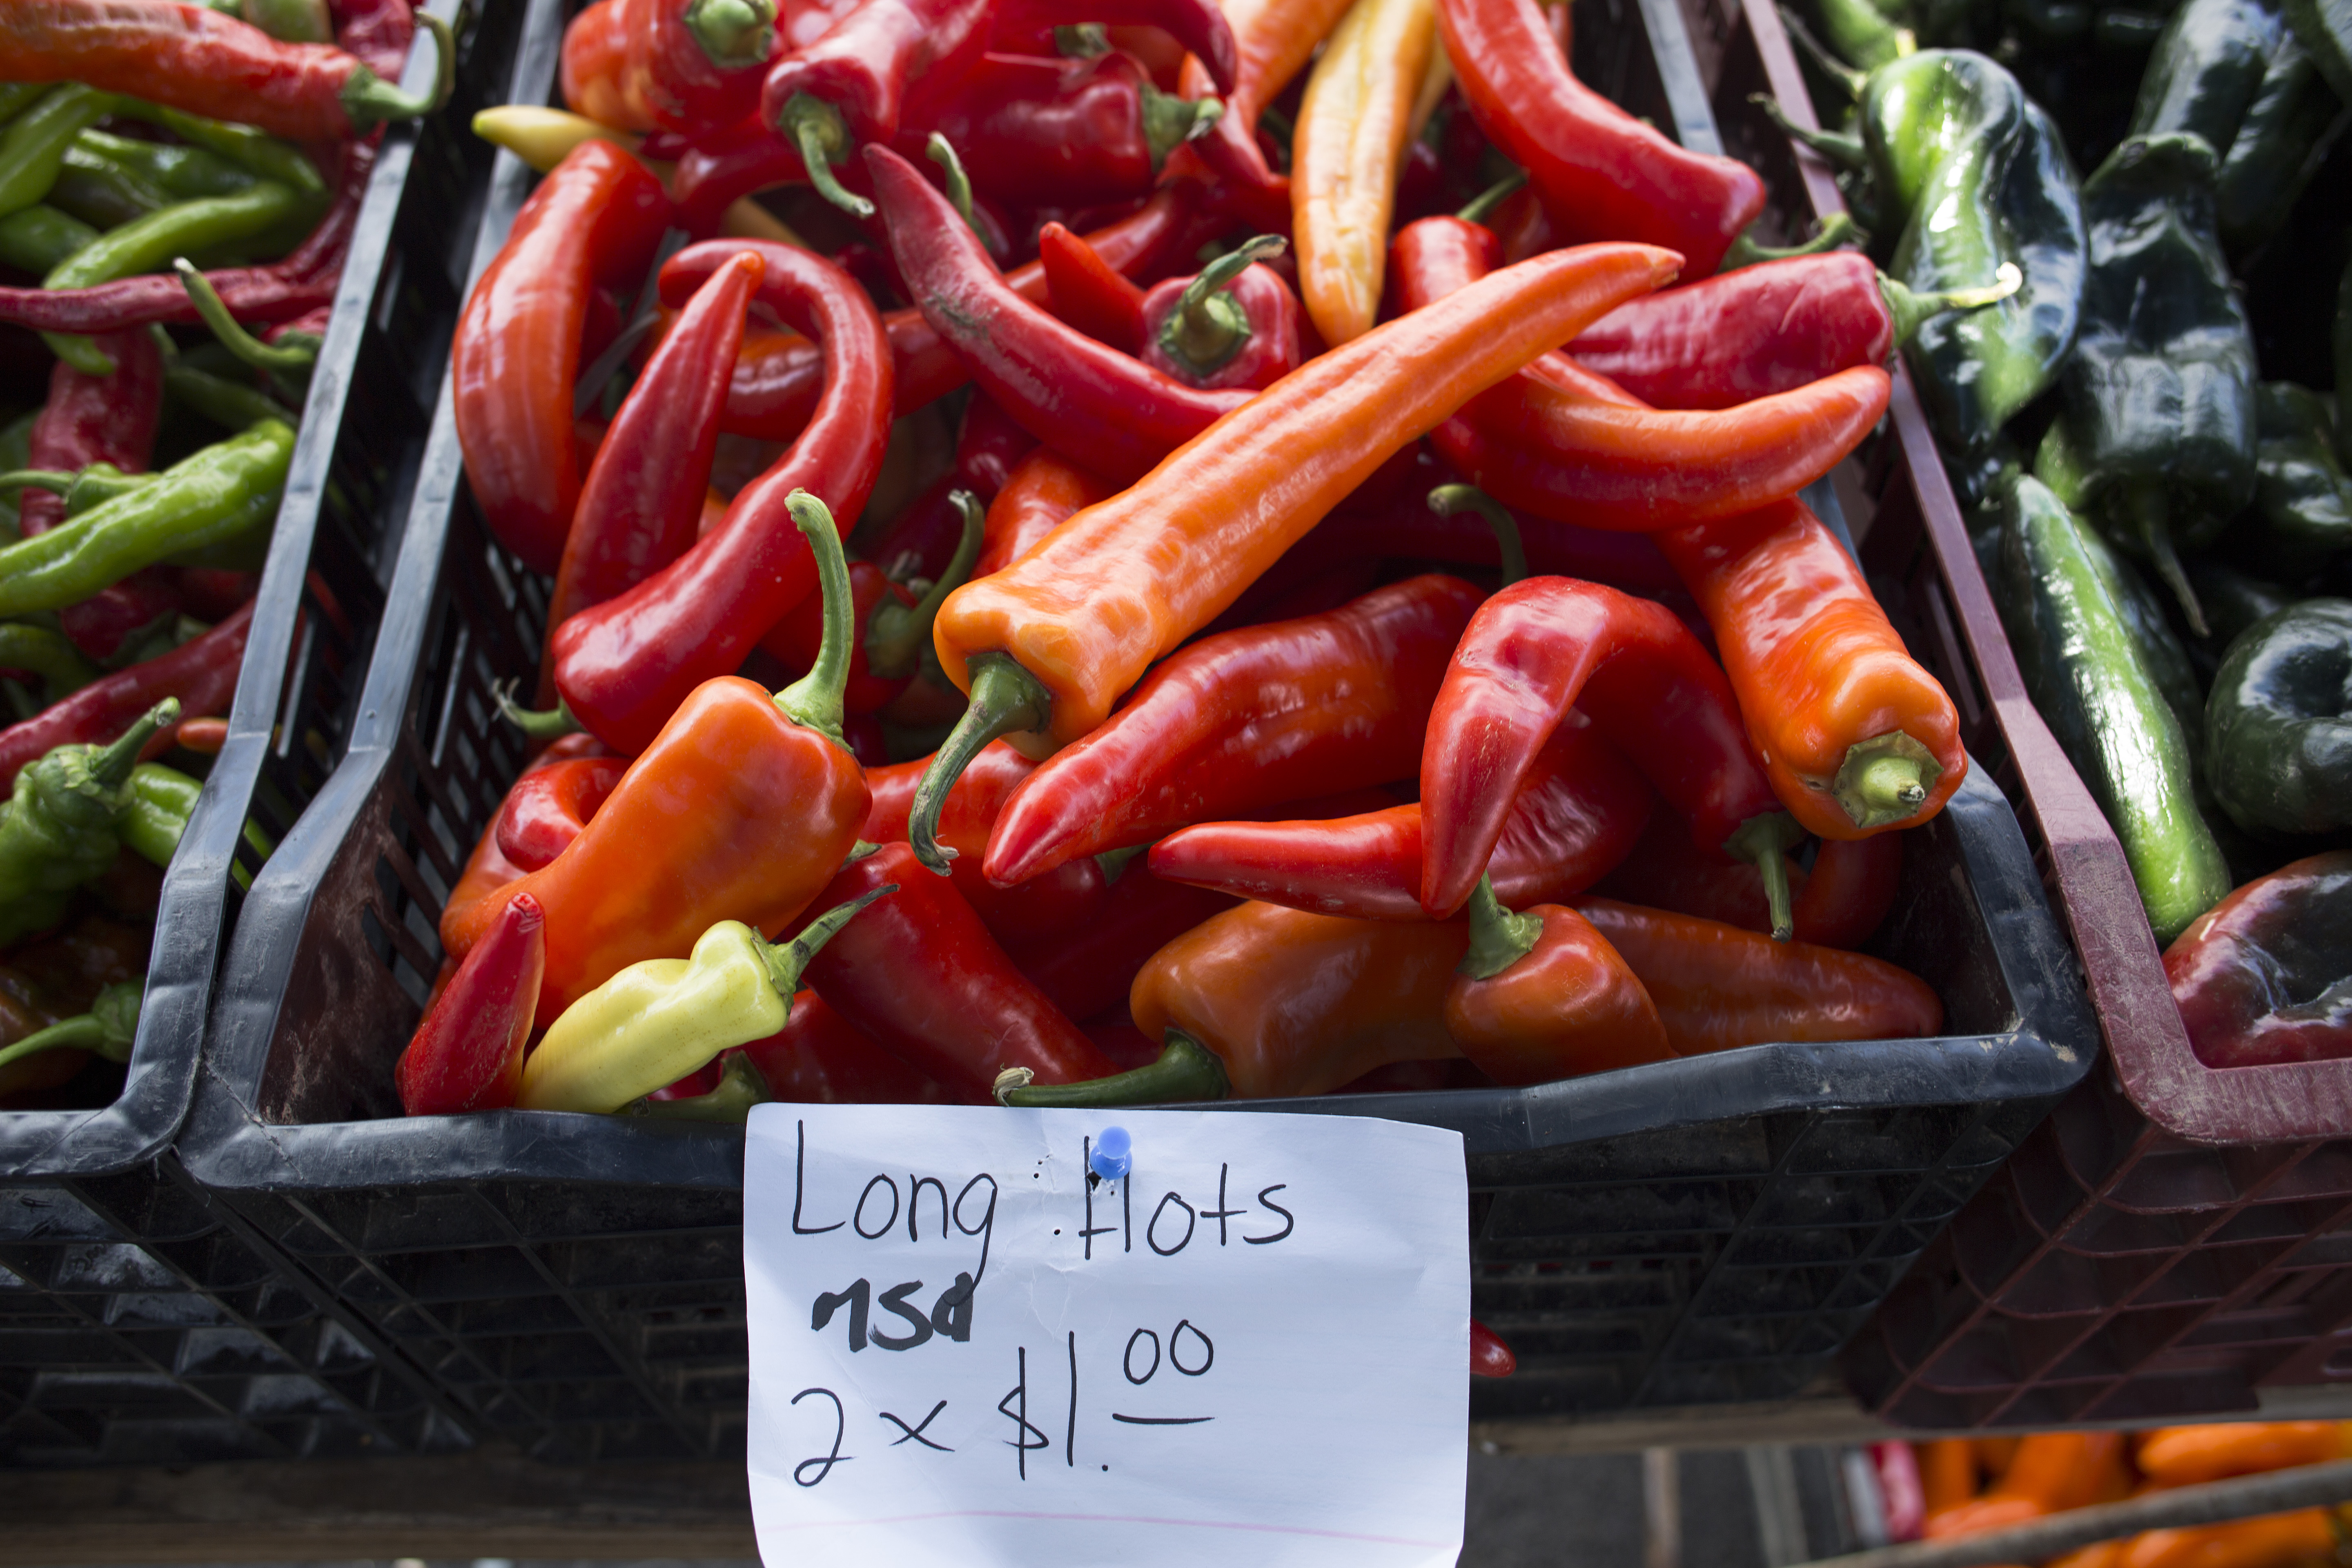
plant, dish, food, produce, vegetable, hot, peppers, farmersmarket, flowering plant, chili pepper, cayenne pepper, land plant, bird's eye chili, peperoncini, bell peppers and chili peppers